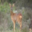
Label: deer